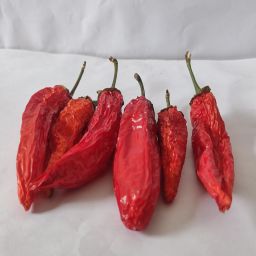
Crop: New Mexico Green Chile
Quality: Dried